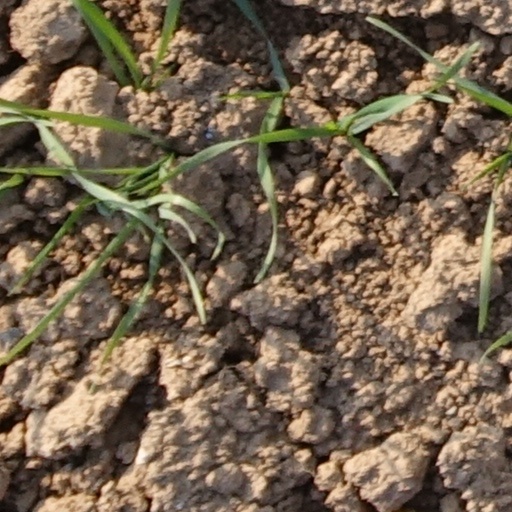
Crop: wheat